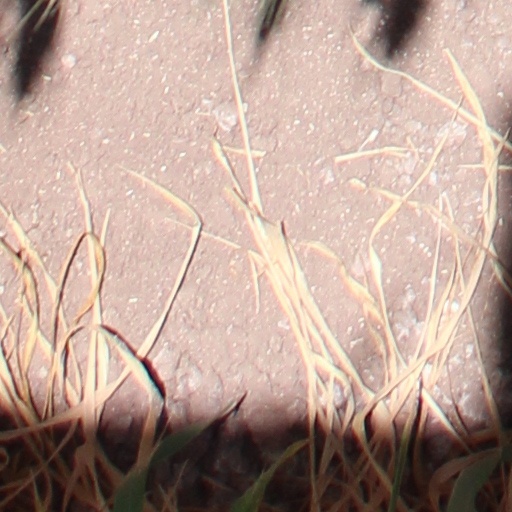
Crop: wheat